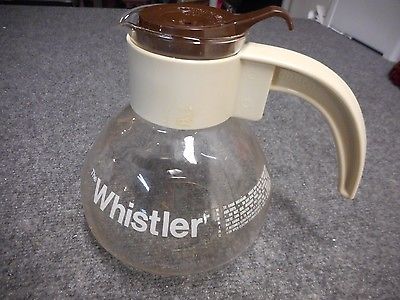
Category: kettle